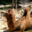
Label: camel